Eurasian Singaporeans

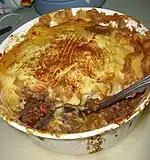
Shepherd's pie, a common Eurasian dish

English is generally spoken as a first language by almost all Eurasians in Singapore. A number of Eurasians speak Asian languages like Malay, Chinese (Mandarin or other Sinitic Languages) or Tamil as a second or third language. Like many Singaporeans, Eurasians will commonly speak Singlish. Some of the elder generation of Kristang Eurasians, typically those who have a Portuguese surname or are of Kristang-speaking descent, speak the Portuguese creole known as "Cristão" or "Papia Kristang" (Speaking Kristang) – the Kristang language at home and within their small community. Kristang is a dying patois and is only spoken by a small minority of Eurasians.